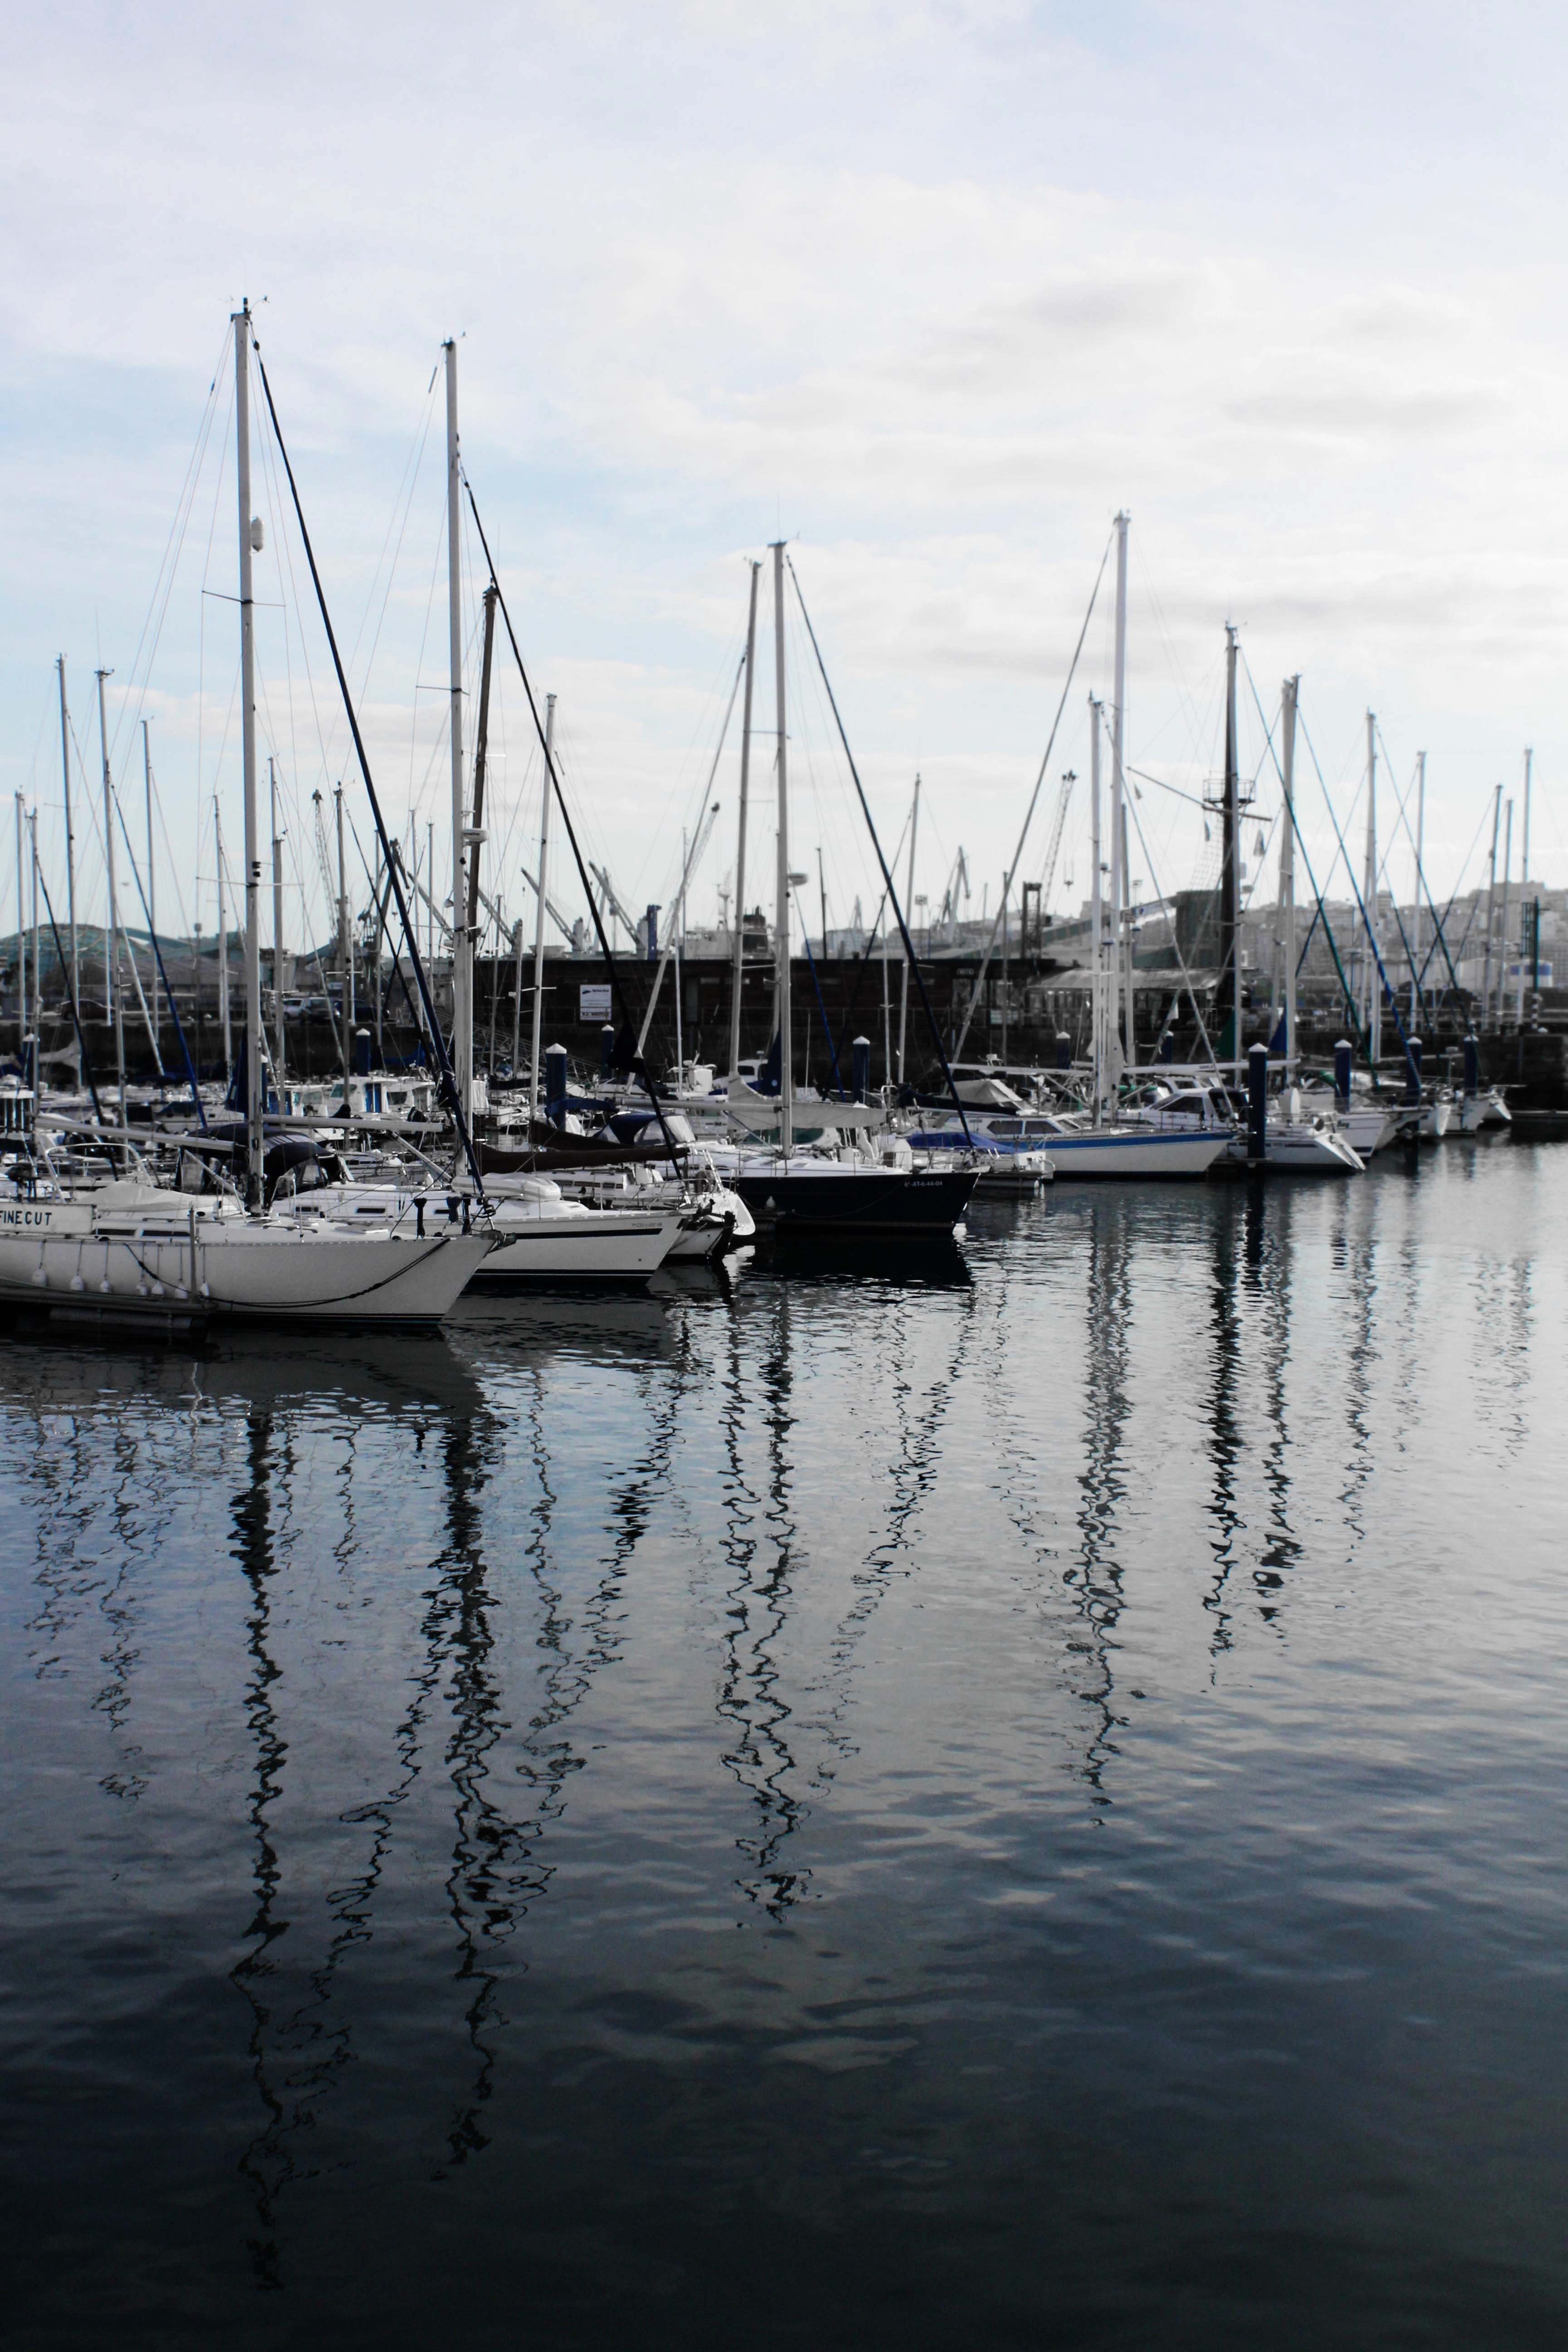
sea, water, dock, boat, reflection, vehicle, mast, sailing, bay, harbor, marina, port, sailboat, boating, sail, watercraft